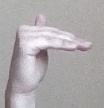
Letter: khaa